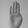
ASL letter: B